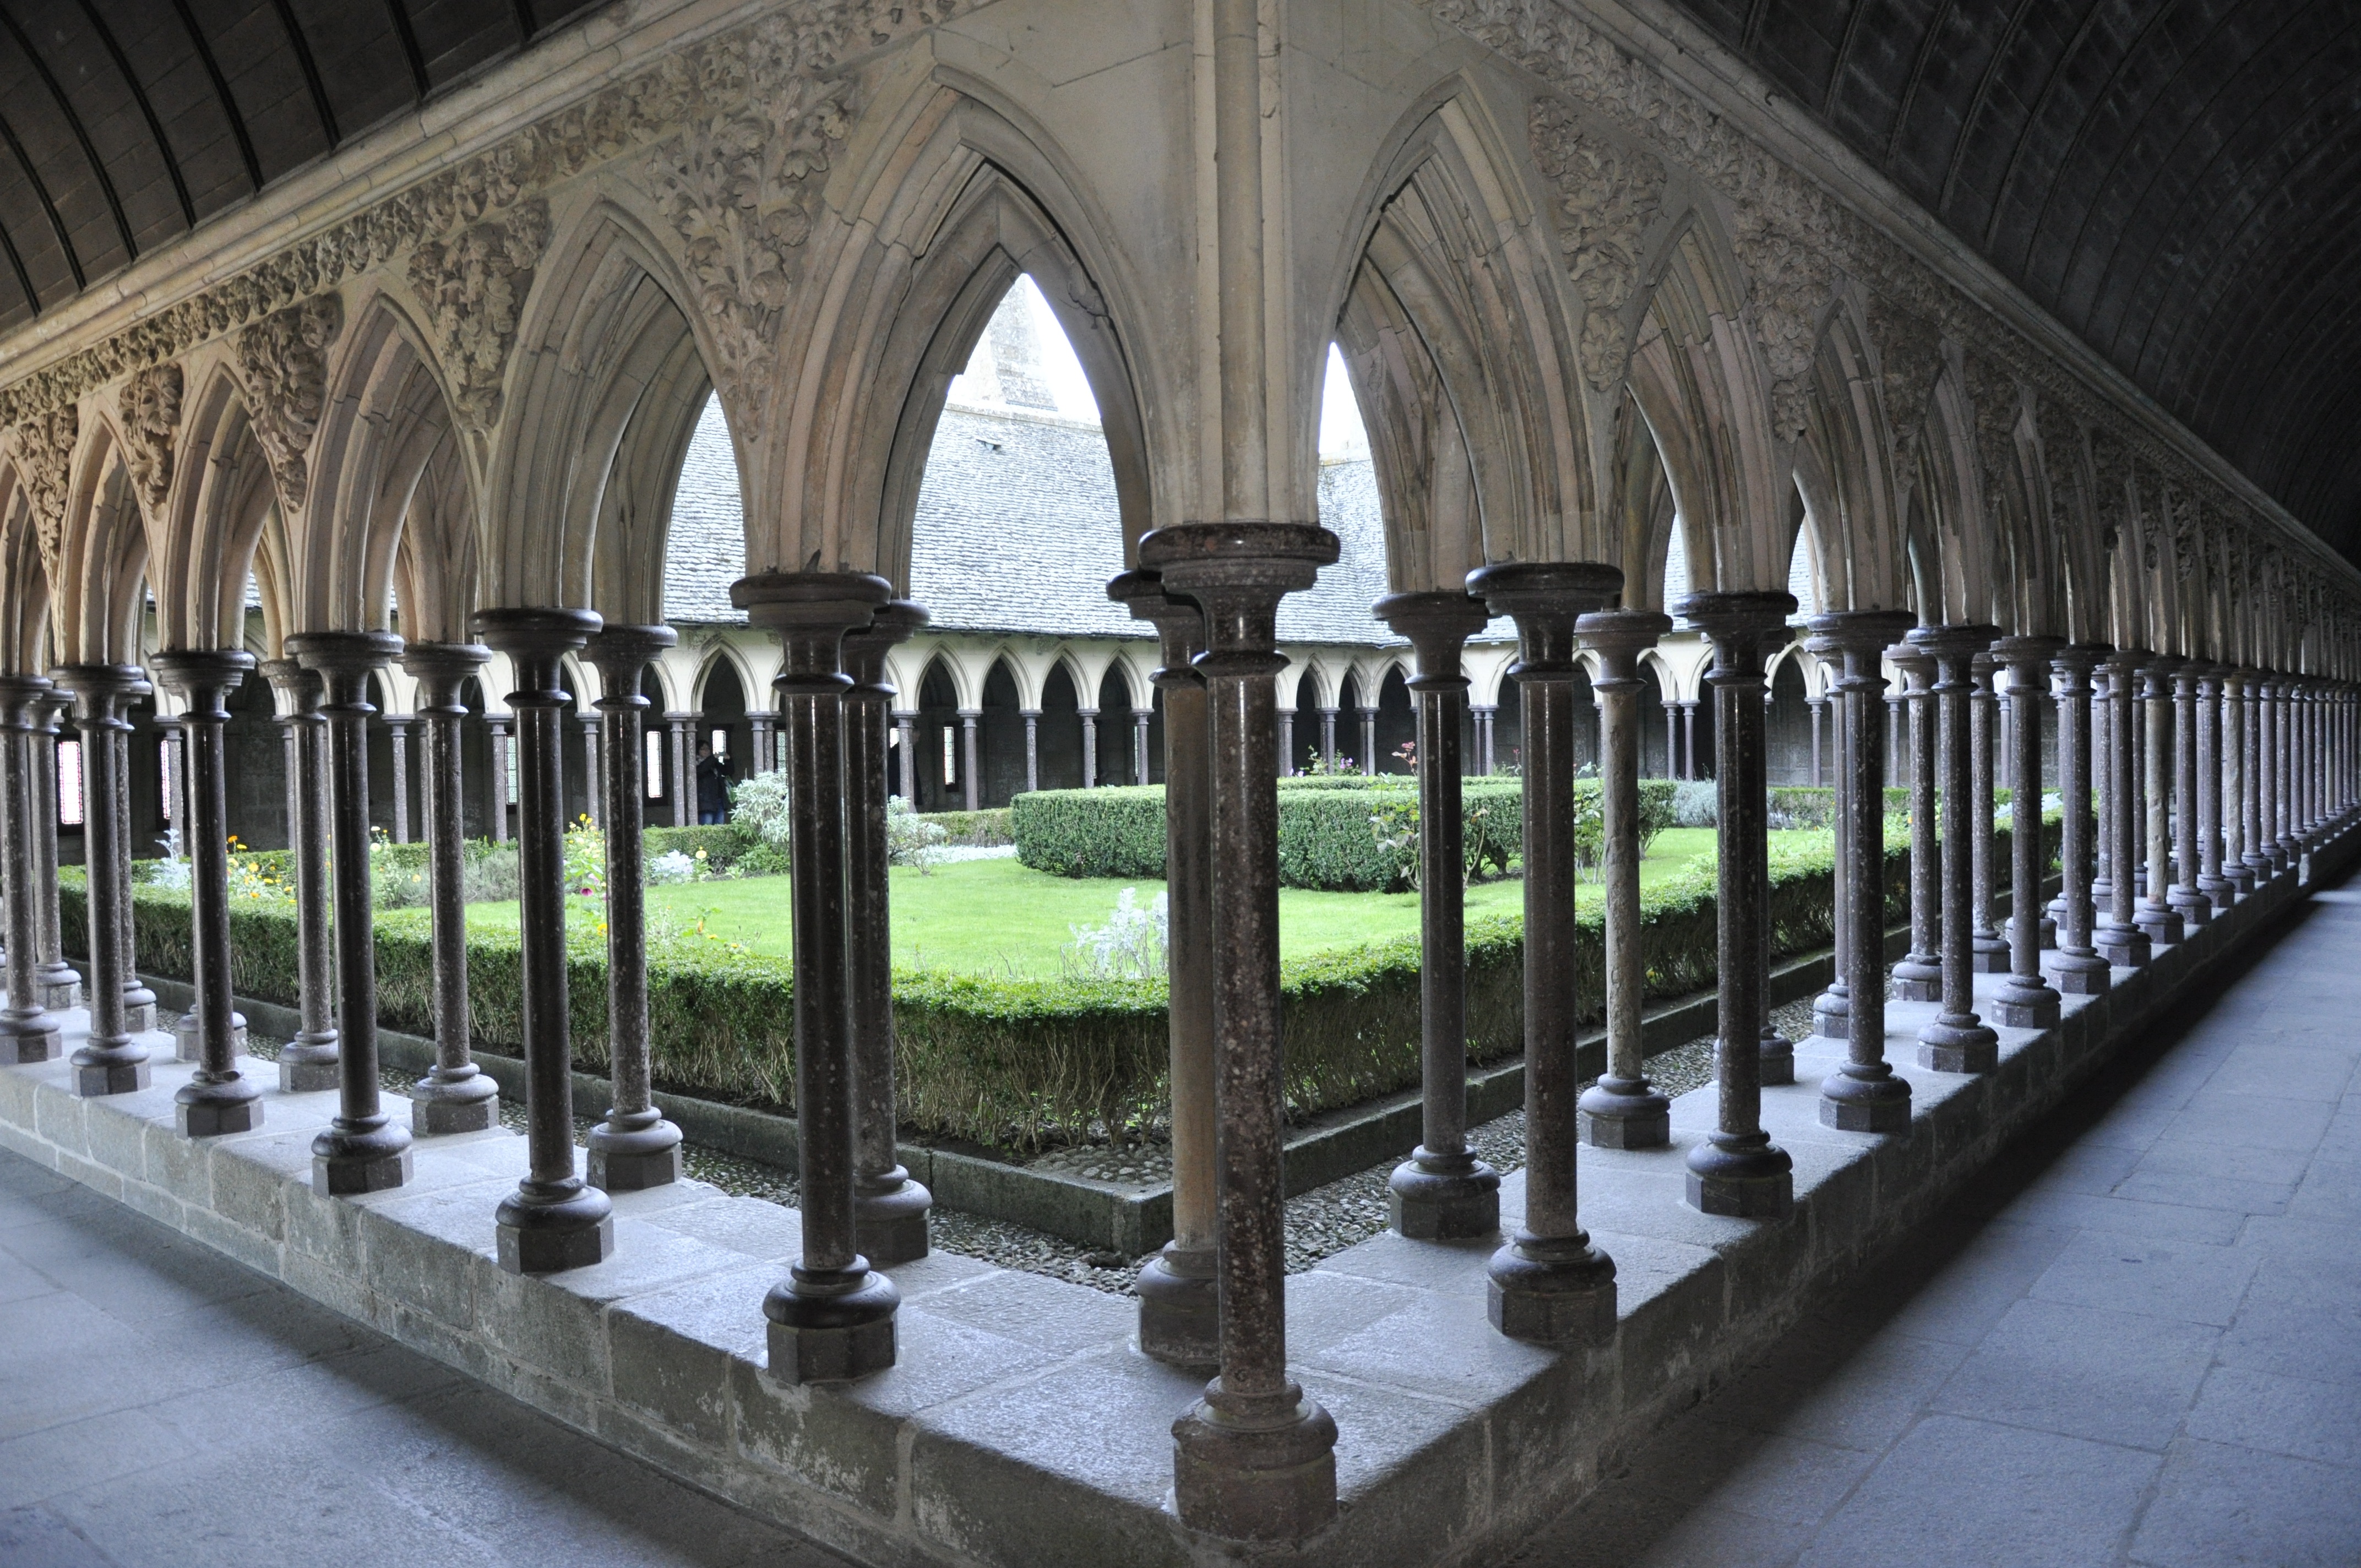
architecture, france, arch, church, chapel, bell tower, aisle, stones, medieval, monastery, symmetry, abbey, heritage, brittany, religious monuments, mont saint michel, baluster